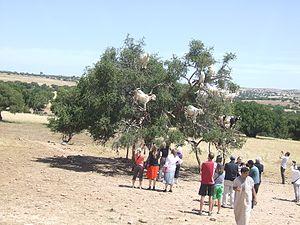
L'arganier
L'huile d'argane ou d'argan est une huile végétale tirée de l'arganier, arbre endémique du Maroc et du Sud-Ouest algérien. Elle est très utilisée dans la cuisine traditionnelle du Souss.